Choe Ryong-hae

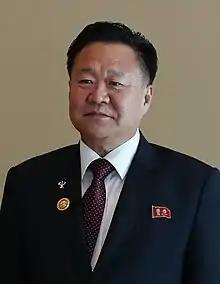
Choe in 2019

Choe Ryong-hae (born 15 January 1950) is a North Korean politician and military officer who currently serves as Chairman of the Standing Committee of the Supreme People's Assembly and First Vice President of the State Affairs Commission, holding both positions since April 2019.